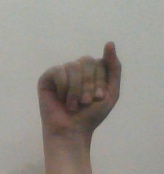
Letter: saad